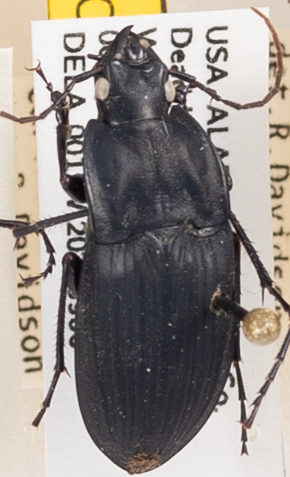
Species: Dicaelus furvus carinatus
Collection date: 2022-09-06
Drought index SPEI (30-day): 1.194
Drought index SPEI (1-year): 0.51
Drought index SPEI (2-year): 1.226